Aminta

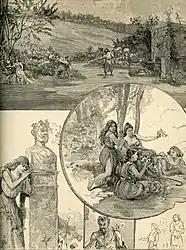
Scenes from "Aminta" (1895)

The text is written in hendecasyllabic and septenary verses; it is divided into five acts.